Nepenthes rajah

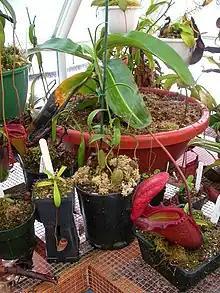
Cultivated "N.rajah" plant with large lower pitcher

"N. rajah" hybridises with all the other "Nepenthes" species with which it is sympatric. Charles Clarke notes that the pollen of "N. rajah" can be transported as much as .